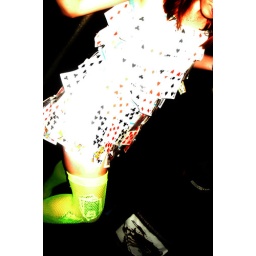
girl in deck of cards dress at rubulad